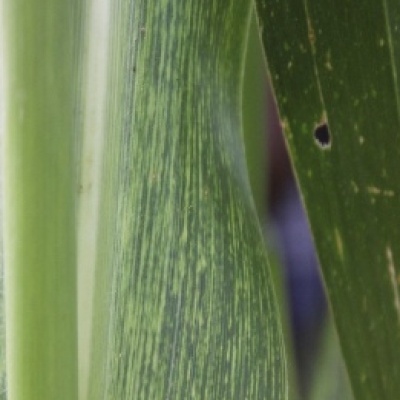
Label: Corn_(Maize)___Maize_Streak_Virus